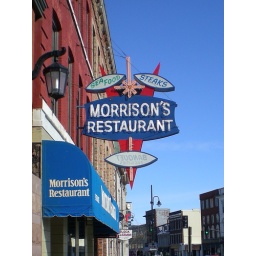
This sign is great, as is the meat market sign below it